Tengzhou

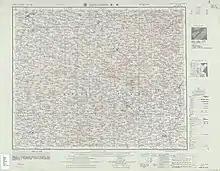
Map including Tengzhou (labeled as 滕縣 T'eng-Hsien (walled)) (AMS, 1954)

The county-level city of Tengzhou administers 21 township-level divisions: 5 subdistricts and 16 towns. These township-level divisions then administer 1,226 village-level divisions.